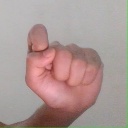
अक्षर: घ